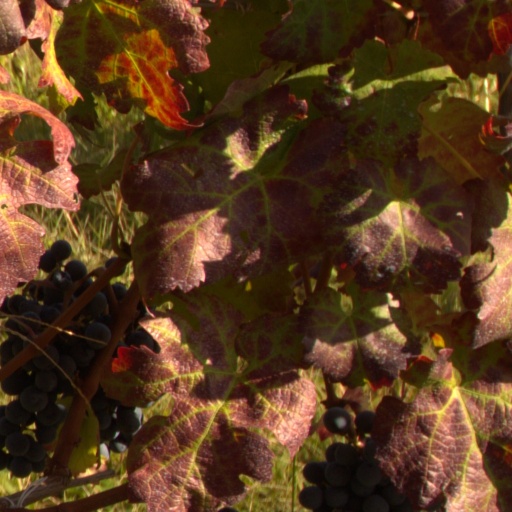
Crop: grape